LGBTQ rights in Equatorial Guinea

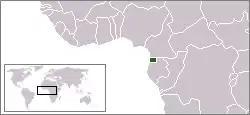
Equatorial Guinea

Lesbian, gay, bisexual, transgender, and queer (LGBTQ) people in Equatorial Guinea face legal challenges not experienced by non-LGBTQ residents. Both male and female kinds of same-sex sexual activity are legal in Equatorial Guinea, however LGBTQ persons face stigmatization among the broader population, and same-sex couples and households headed by same-sex couples are not eligible for the same legal protections available as opposite-sex couples.